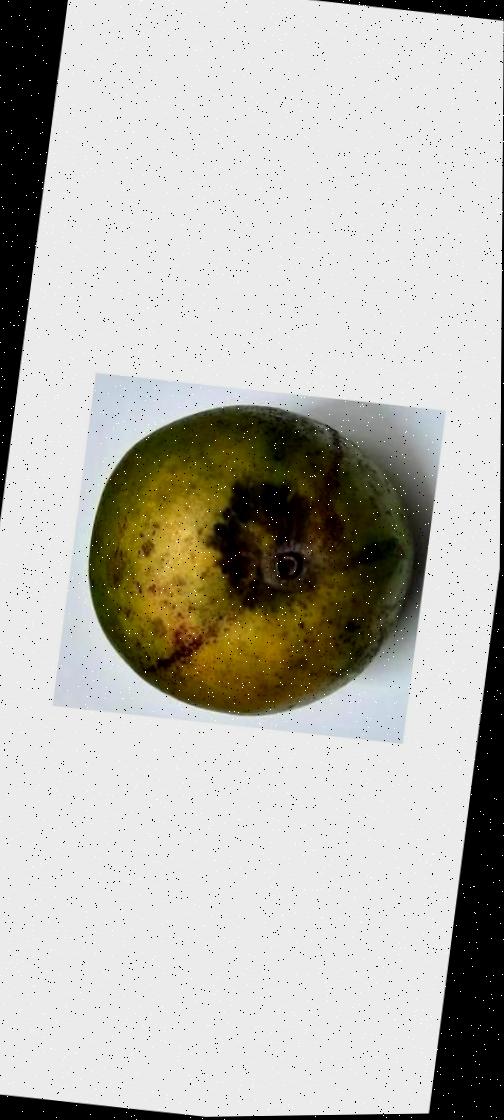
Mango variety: Harivanga